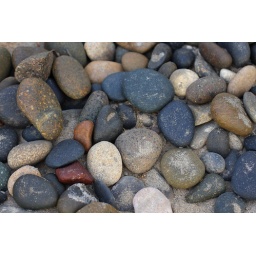
A quick look at some rocks on the beach in Carlsbad, California.